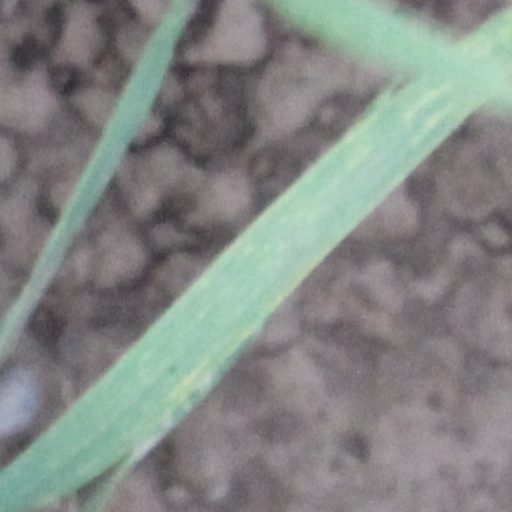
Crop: wheat